J. K. Stanford

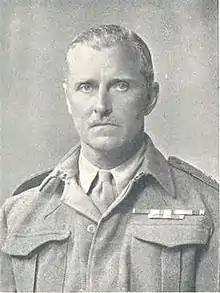

John Keith Stanford OBE MC (29 April 1892 – 24 September 1971) was a British civil servant who worked in Burma and wrote many books on sport, humour, and natural history.